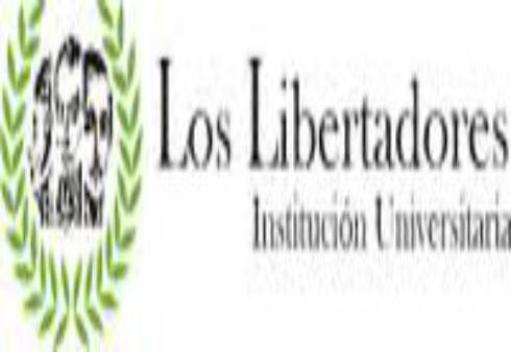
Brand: los libertadores
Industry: Others